Aviation in Indonesia

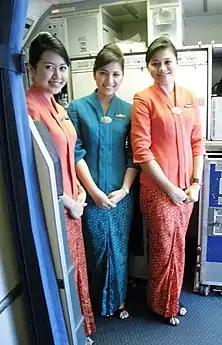
Garuda Indonesia flight attendants in traditional "kebaya" and "kain batik". The aviation industry serves a vital role in Indonesian hospitality and tourism service.

In 2000, the Indonesian government announced the aviation deregulation policy, which makes it easier to acquire a permit to establish a new airline company. The policy was meant to stimulate air transportation investments and increase air-travel business in the country, as well as to serve and stimulate tourism industry in the region. As a result, many new airlines began to spring up in Indonesia, among them Lion Air (est. 1999), Sriwijaya Air (est. 2003), Adam Air (operating from 2002 to 2008), and Batavia Air (operating from 2002 to 2013). The deregulation also spurred the low-cost carrier service in Indonesia. Previously, air travel service was dominated by well-established airlines such as Garuda Indonesia and Merpati.